Project 64 (Mini Cooper)

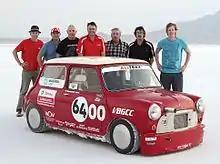
Project '64 at Bonneville flats, along with some support crew.

Although Project '64 planned to return to Bonneville Salt Flats in August 2014 to attempt to raise the record above 150 mph, the plans were cancelled due to logistical difficulties and costs.